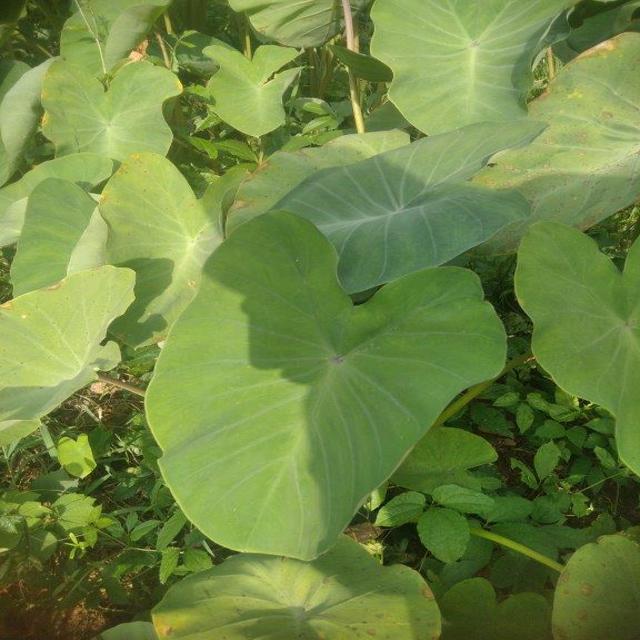
Label: Healthy